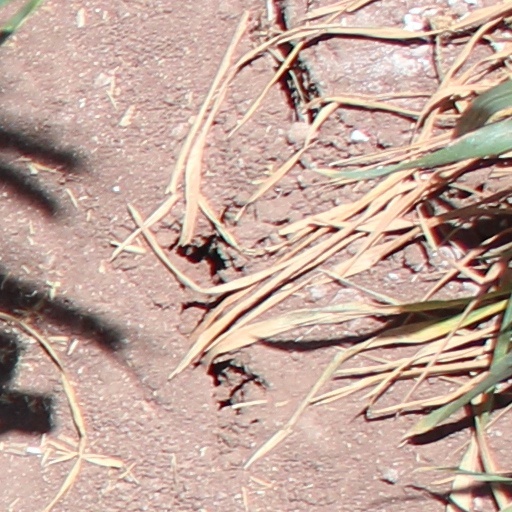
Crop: wheat